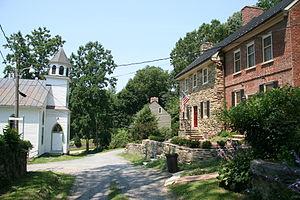
Waterford, Virginie, partie supérieure de la ville à rue Liggett, Etats-Unis